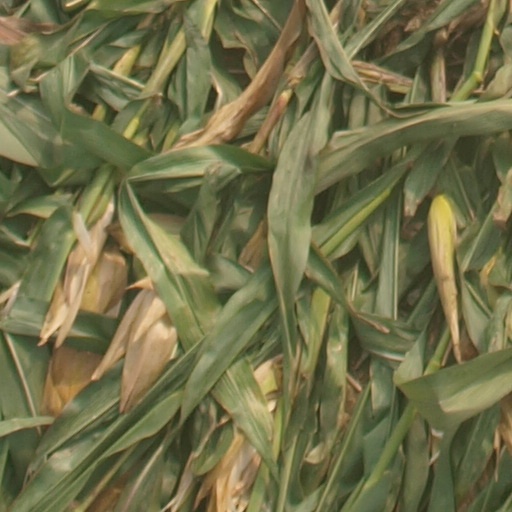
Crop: maize; corn